Louis Blériot

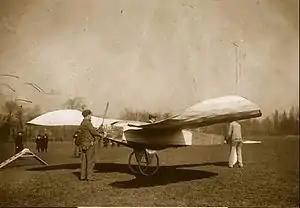
The Blériot V canard monoplane, built in January 1907

The Blériot IV was damaged in a taxiing accident at Bagatelle on 12 November 1906. The disappointment of the failure of his aircraft was compounded by the success of Alberto Santos Dumont later that day, when he managed to fly his 14-bis a distance of , winning the Aéro Club de France prize for the first flight of over 100 metres. This also took place at Bagatelle, and was witnessed by Blériot. The partnership with Voisin was dissolved and Blériot established his own business, Recherches Aéronautiques Louis Blériot, where he started creating his own aircraft, experimenting with various configurations and eventually creating the world's first successful powered monoplane.